Nirvana (Buddhism)

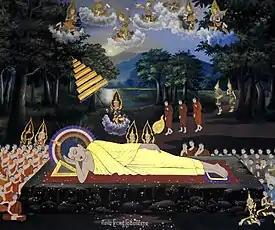
Khmer traditional mural painting depicts Gautama Buddha entering parinirvana, Dharma assembly pavilion, Wat Botum, Phnom Penh, Cambodia.

In the Theravada tradition's Abhidhamma texts, "nibbāna" is regarded as an uncompounded or unconditioned ("asankhata") dhamma (phenomenon, event) which is "transmundane", and which is beyond our normal dualistic conceptions.